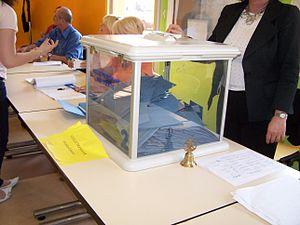
L’empêchement, en droit constitutionnel français, rend impossible la poursuite d'un mandat ou d'une fonction, dans les plus hautes autorités de l'État, d'une manière temporaire ou définitive. En droit, les cas d'empêchement concernent, au sens large, le président de la République, les candidats à la présidence, le Gouvernement et les membres du Conseil constitutionnel. La pratique montre cependant la difficulté à mettre en œuvre les dispositions prévues par les textes, tandis qu'elle a développé d'autres hypothèses concernant notamment le sort des ministres, qui sont autant de conventions constitutionnelles. Subsidiairement, il faut par ailleurs distinguer l'empêchement de l'intérim et de l'incompatibilité.